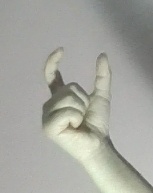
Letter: nun